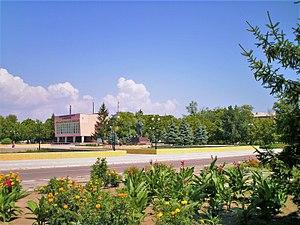
Olechky est une ville de l'oblast de Kherson, dans le sud de l'Ukraine, et le centre administratif du raïon de Olechky. Sa population s'élevait à 25 112 habitants en 2013.